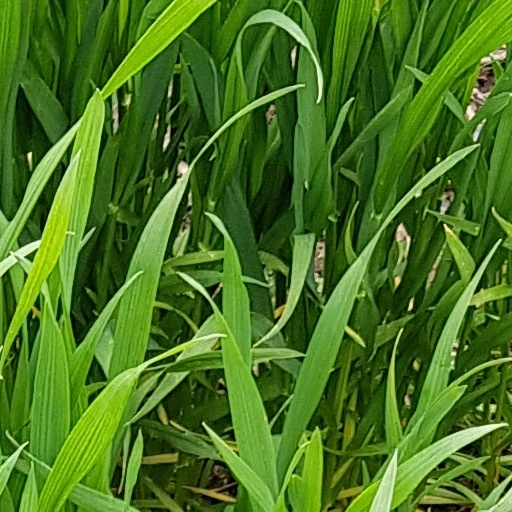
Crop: wheat